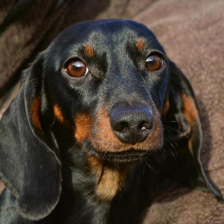
Label: animals